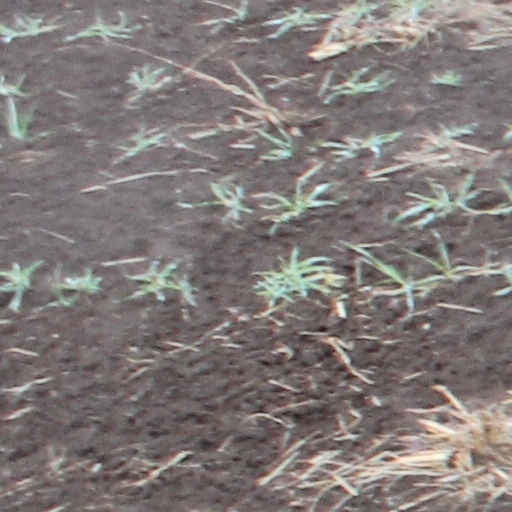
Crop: wheat